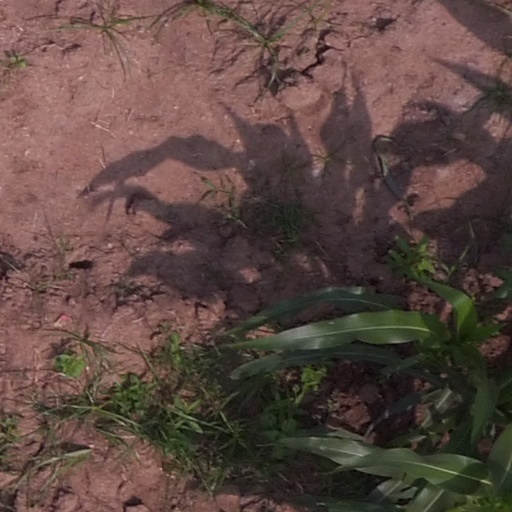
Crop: maize; corn